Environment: real
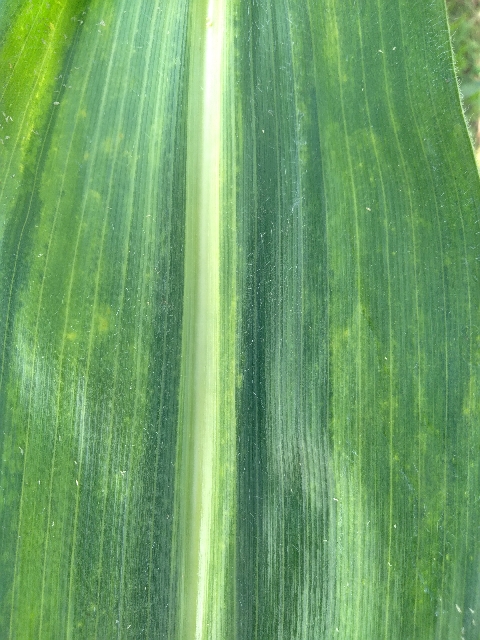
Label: lethal_necrosis